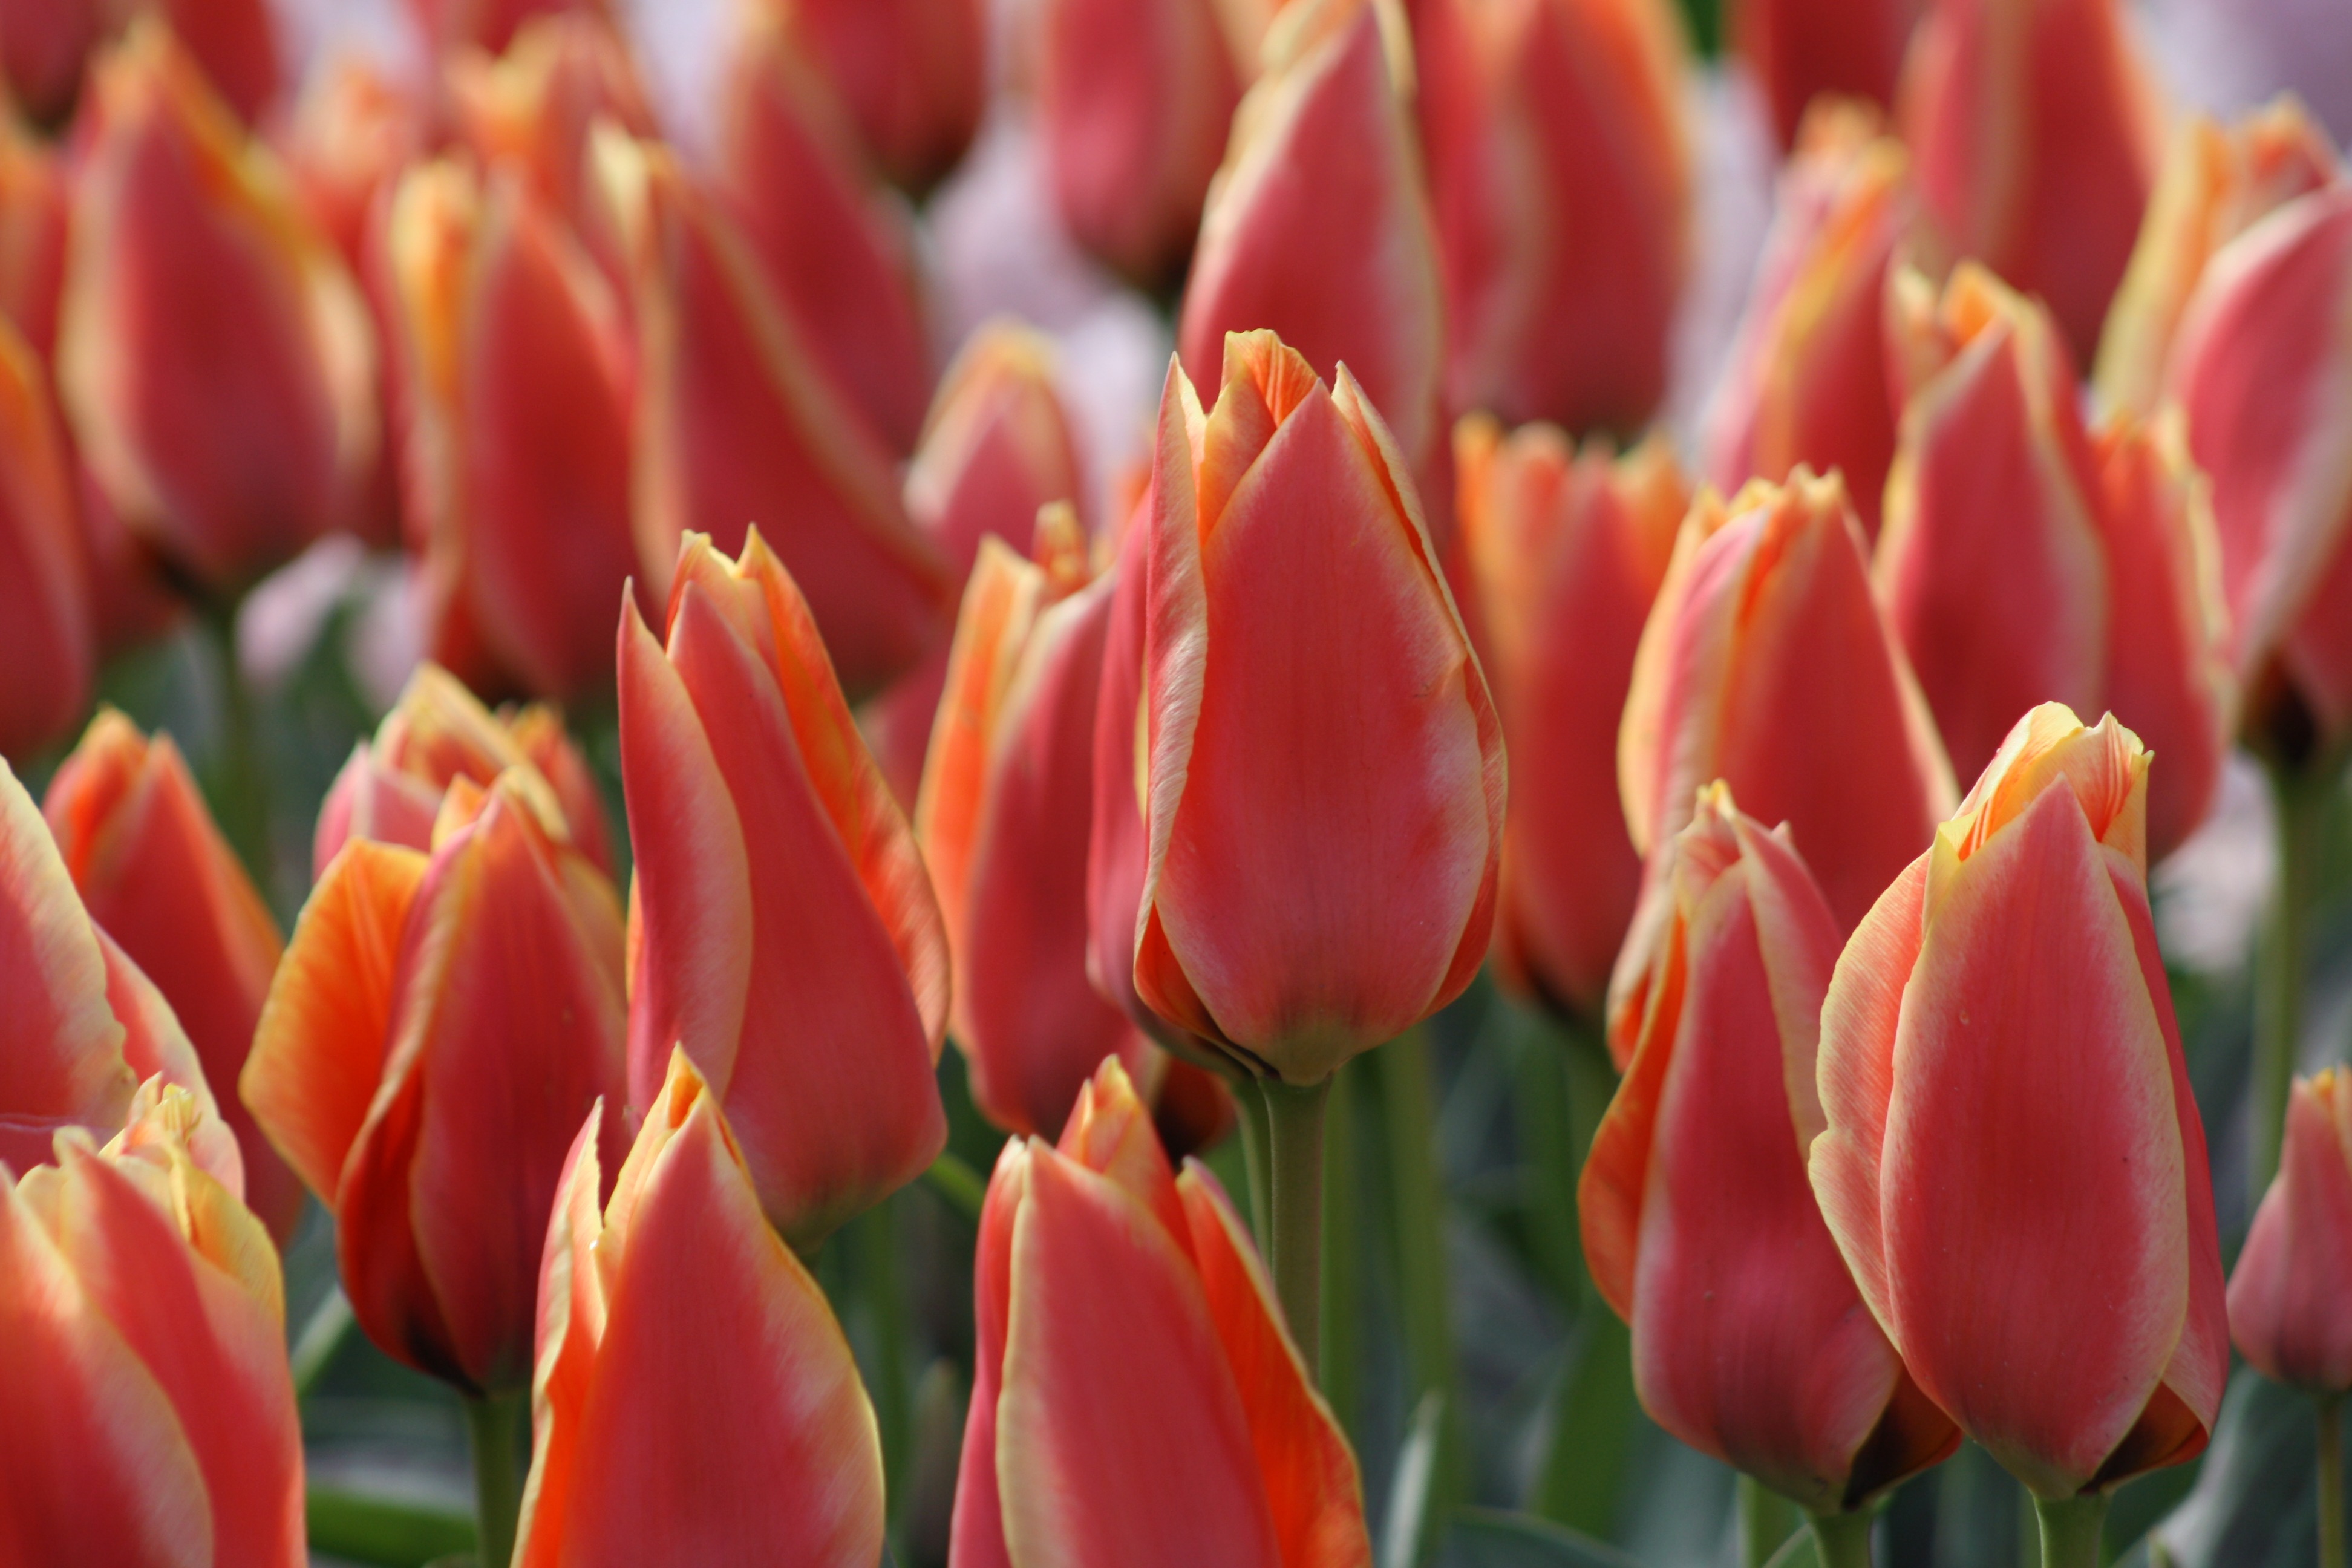
nature, plant, flower, petal, bloom, tulip, spring, flowers, tulips, flowering plant, lily family, plant stem, land plant